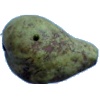
Label: Pear Stone 1